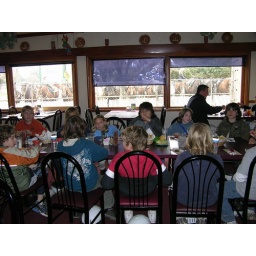
The only restaurant in LA where you can park a horse (note the horses out the back window)